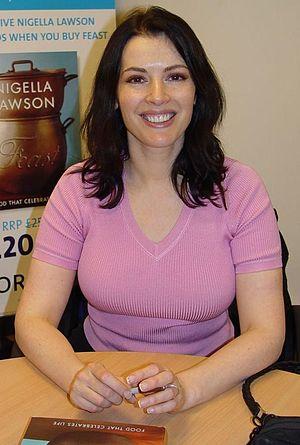
Nigella Lawson est une cuisinière britannique. Elle doit l'essentiel de sa notoriété à la présentation d'émissions de télévision culinaires à la télévision britannique : « Nigella Bites », « Forever Summer » et « Nigella Express ». Ces programmes sont repris par différentes chaînes de télévision aux États-Unis, en Australie, mais aussi en France sur les chaînes thématiques Cuisine.tv et MyCuisine. Elle est également l'auteur de plusieurs livres de recettes, qui se sont vendus à trois millions d'exemplaires dans le monde.